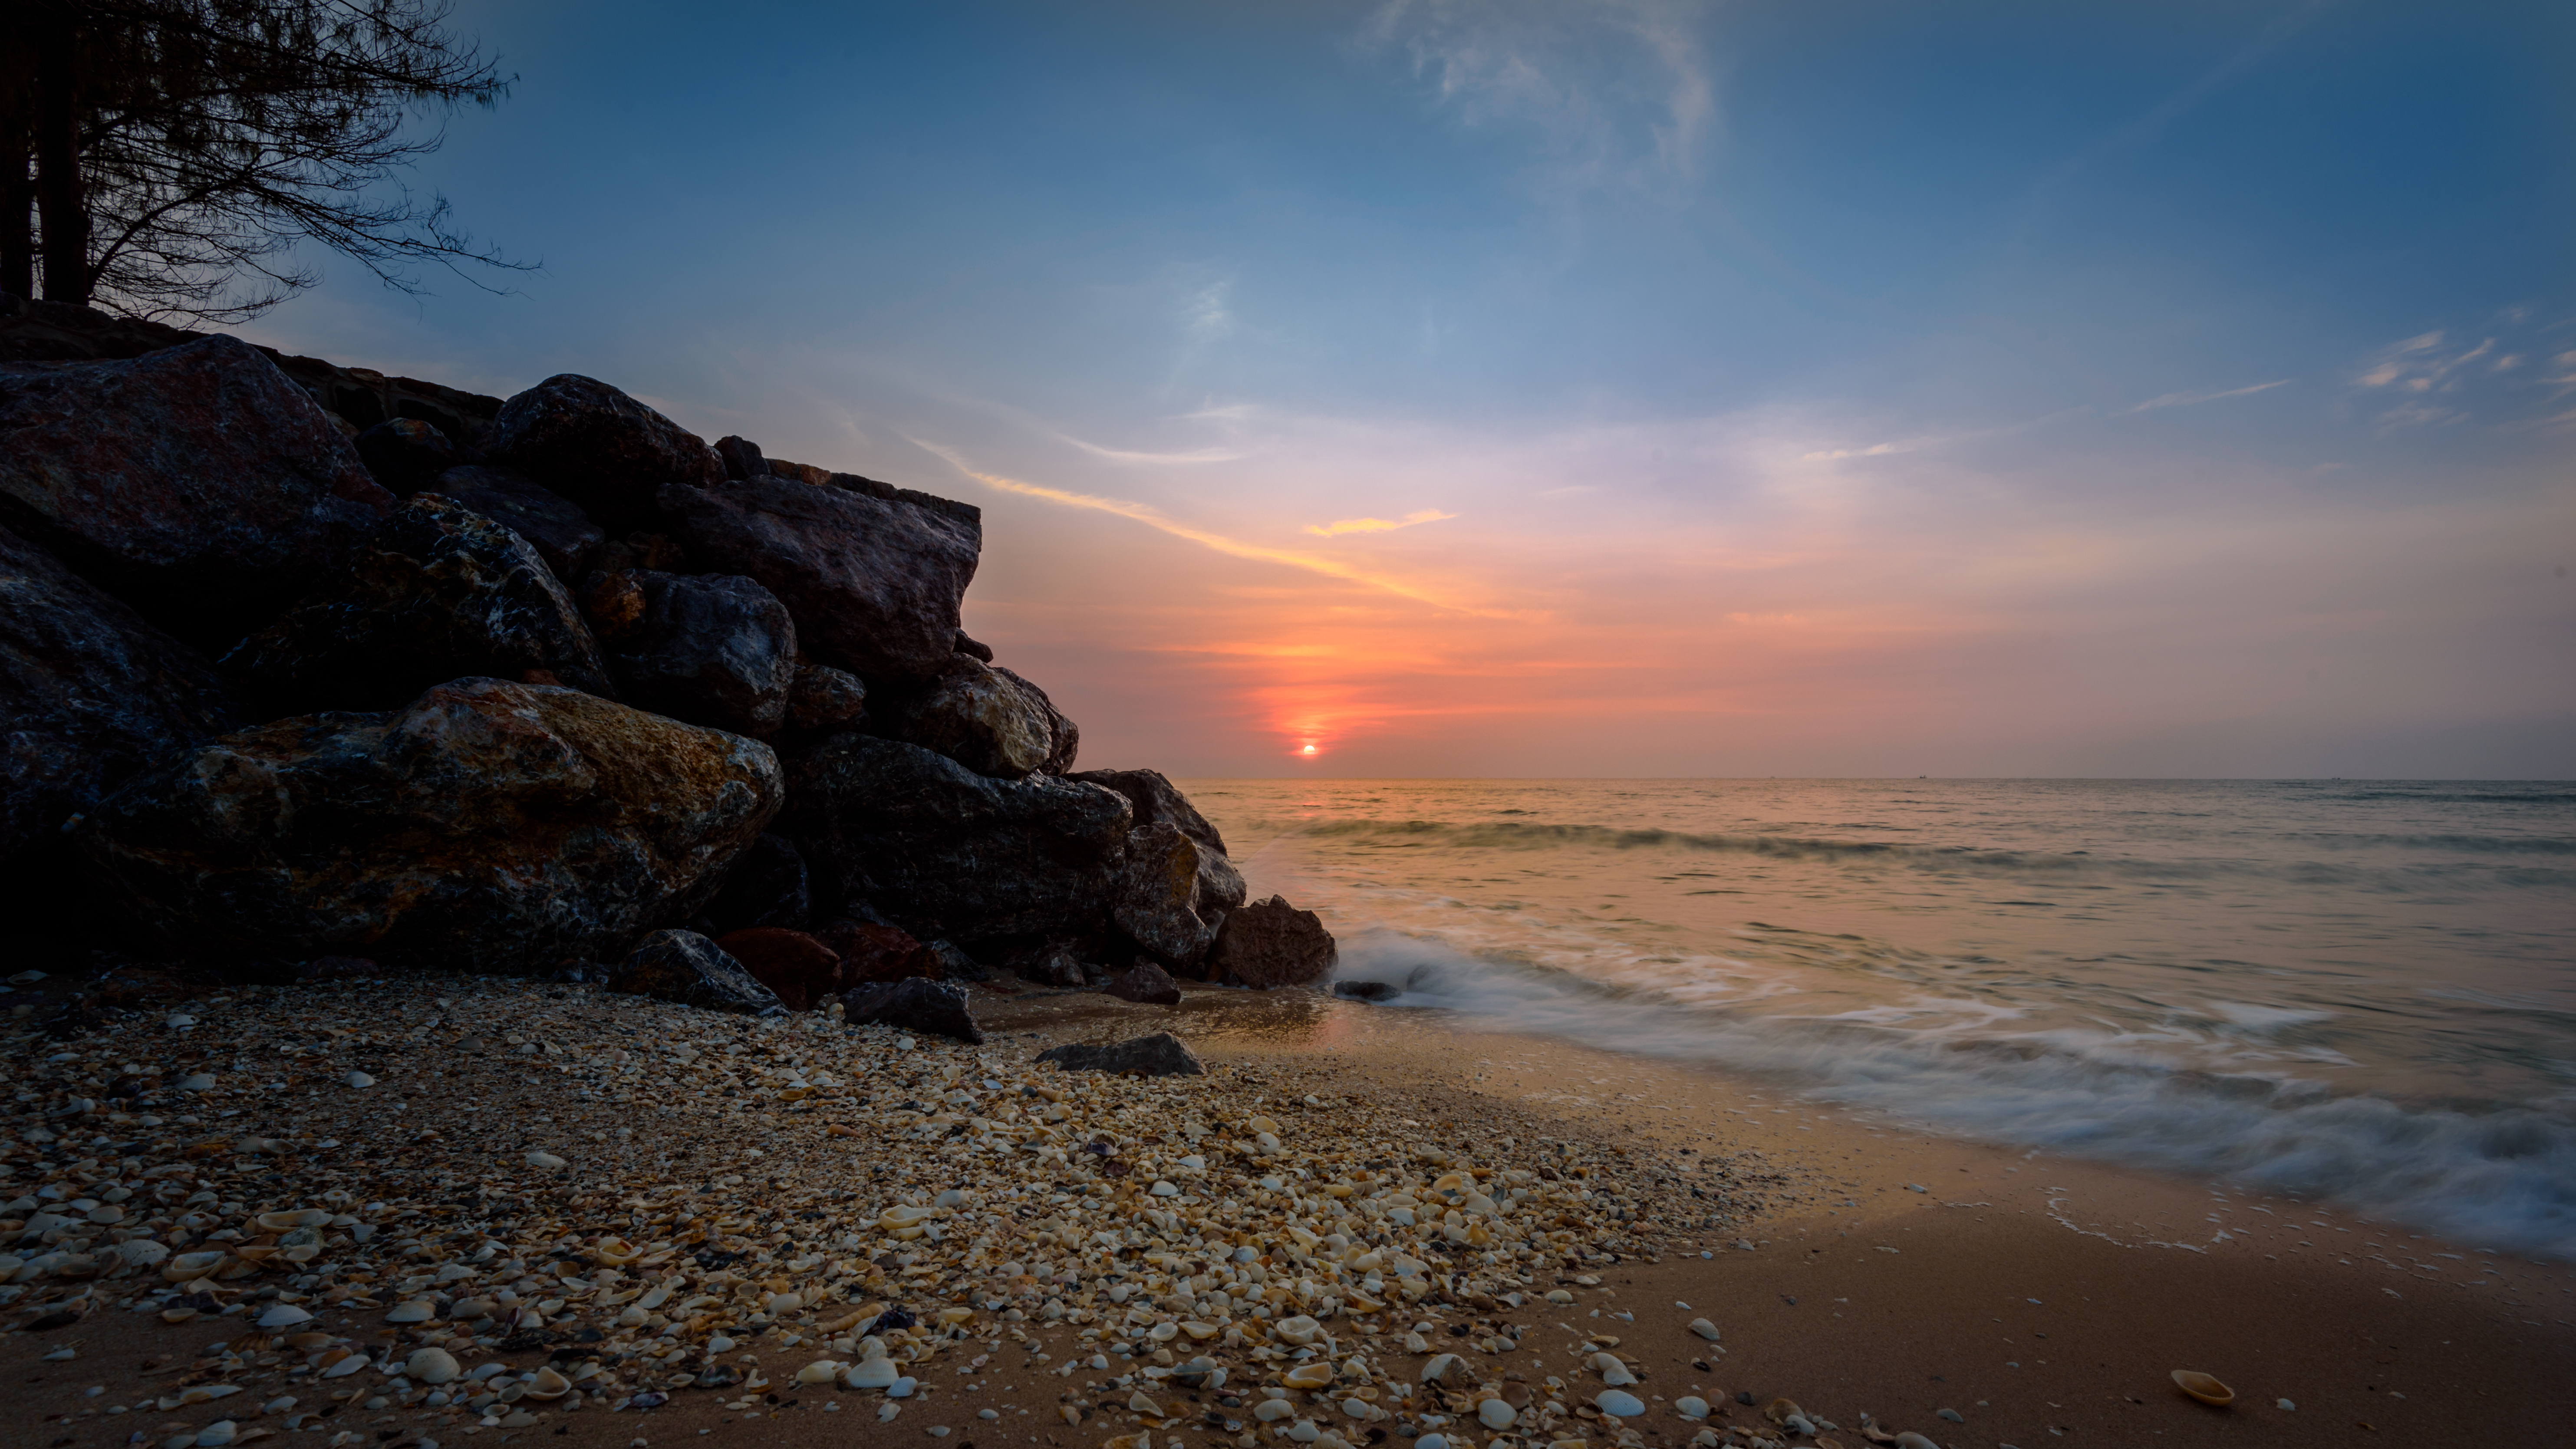
beach, sea, coast, sand, rock, ocean, horizon, cloud, sunrise, sunset, sunlight, morning, shore, wave, dawn, cliff, dusk, evening, bay, nikon, terrain, material, thailand, body of water, publicdomain, d750, th, changwatphetchaburi, tambonbangkao, cape, wind wave